Gulaga National Park

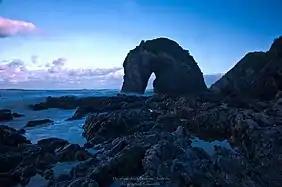
Horse Head Rock, on the coast near Lake Wallaga

Gulaga National Park is a national park on the south coast of New South Wales, Australia, about south of Narooma. The park is dominated by Gulaga, also known as Mount Gulaga (formerly Mount Dromedary). The former Wallaga Lake National Park, Goura Nature Reserve, and Mount Dromedary Flora Reserve were combined to form this park in 2001. The park features the southernmost subtropical rainforest in New South Wales.